Isbukta

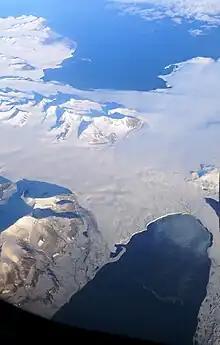
View across Sørkapp Land from west, with Isbukta in the background. In the front is Stormbukta.

Isbukta is a bay in Sørkapp Land at Spitsbergen, Svalbard. It is located at the eastern shore of Spitsbergen, extending between Morenetangen and Nordre Randberget. The glacier Vasil'evbreen debouches into the bay from north, and Sørkappfonna debouches into the bay from the south.